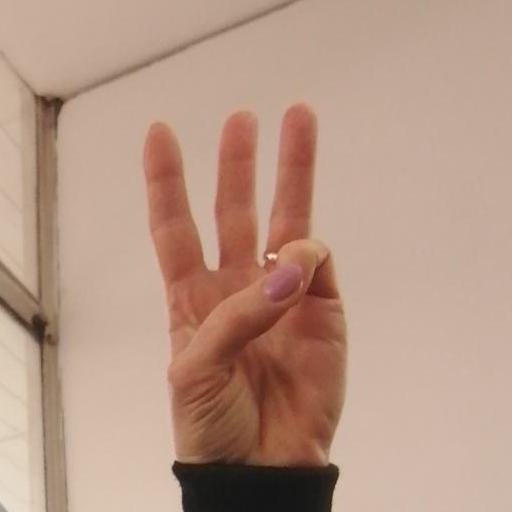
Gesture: three